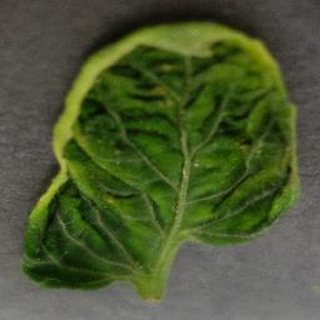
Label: tomato_yellow_leaf_curl_virus